Ellesmere Island

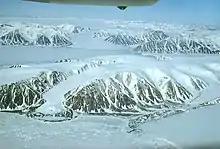
Glaciers of southeastern Ellesmere Island, June 1975

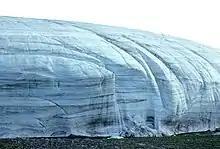
The overhanging ice front of Webber Glacier with waterfalls. Debris rich layers of the ground moraine are sheared and folded into the ice of the advancing polar glacier. The glacier front is broad and up to high. Borup Fiord, Grant Land, Ellesmere Island, July 1978

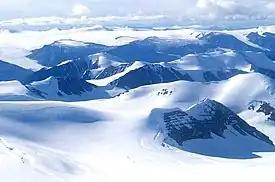
The Osborn Range of the Arctic Cordillera mountain system

The Arctic willow is the only woody species to grow on Ellesmere Island.